Twisted Metal: Black

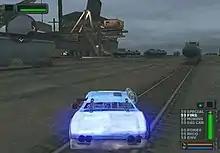
Screenshot of "Twisted Metal: Harbor City".

In concept, "Twisted Metal: Black" is a demolition derby that permits the usage of ballistic projectiles. Players choose a vehicle and an arena—or a series of arenas in the story mode—to engage in battle with opposing drivers. A variety of weapons and upgrades are obtainable by pick-ups scattered throughout the stage. The objective of the game is to be the last one standing.